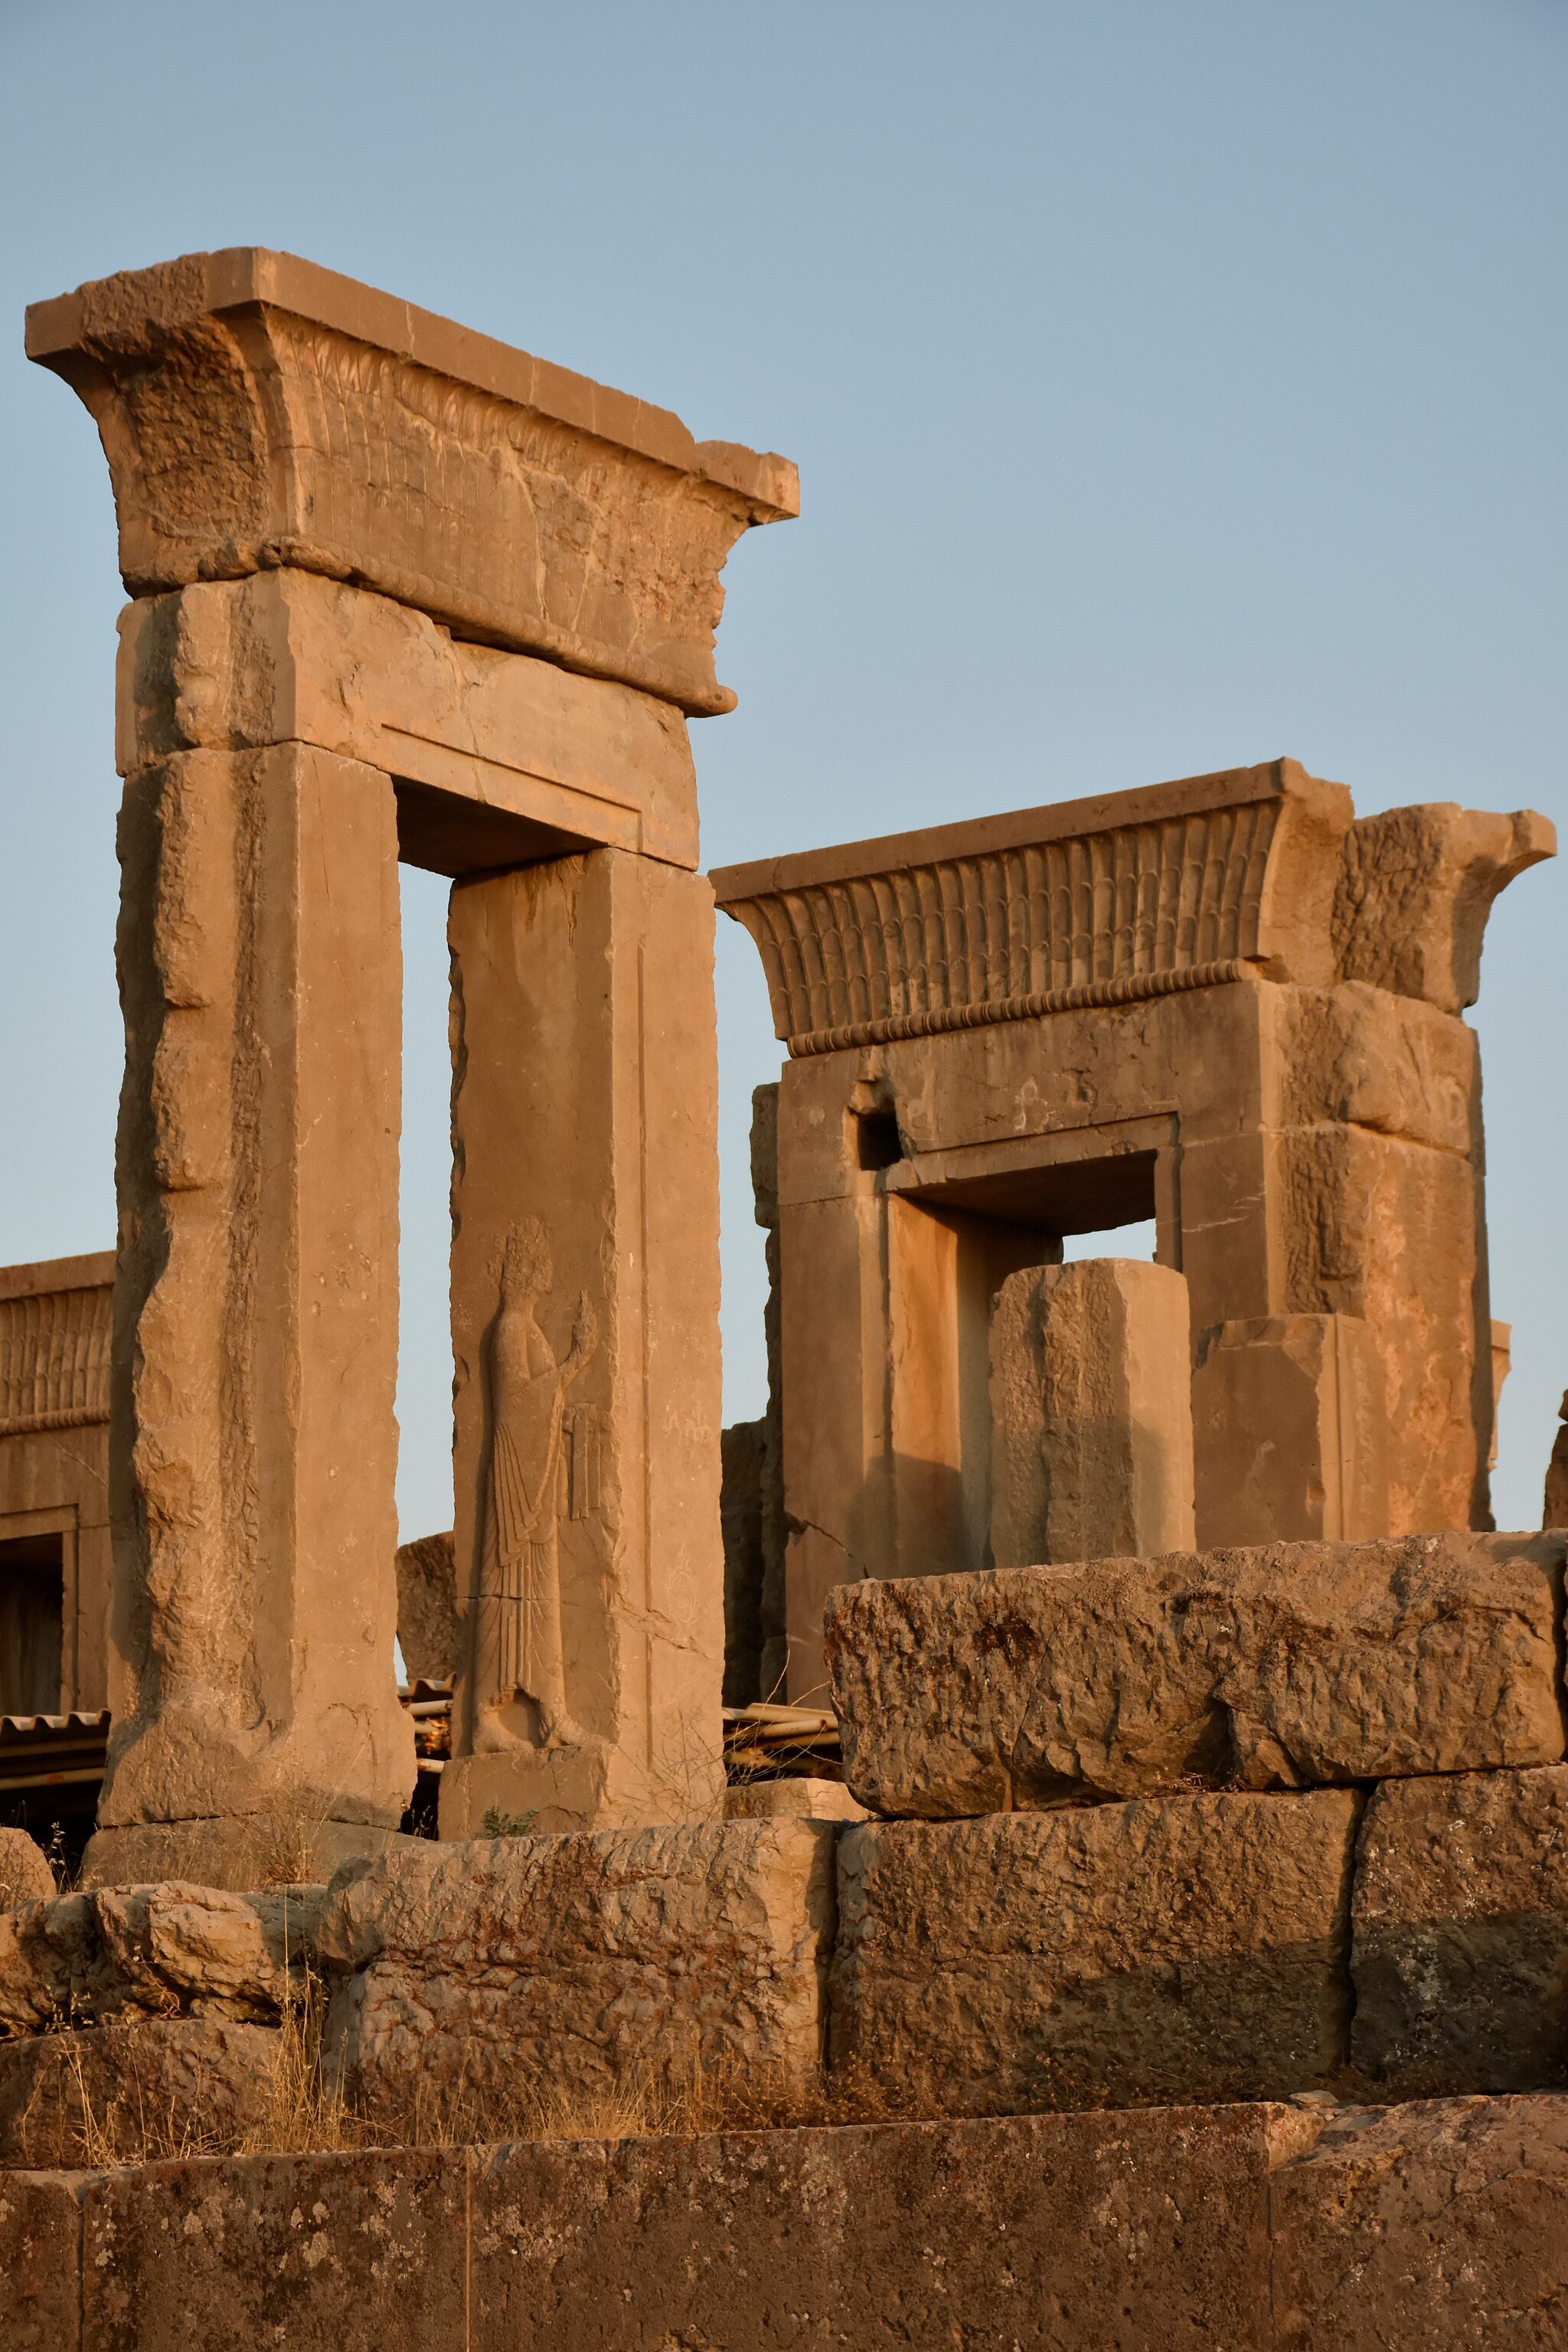
Title: تخت جمشید مرودشت شیراز 01
Date: 2019-09-15 18:41:18
Categories: Palace of Darius I in Persepolis, Images from Wiki Loves Monuments 2019, Self-published work, Cultural heritage monuments in Iran with known IDs, Uploaded via Campaign:wlm-ir, Images from Wiki Loves Monuments in Marvdasht, 2019 in Persepolis, Images from Wiki Loves Monuments 2019 in Iran, Iran photographs taken on 2019-09-15